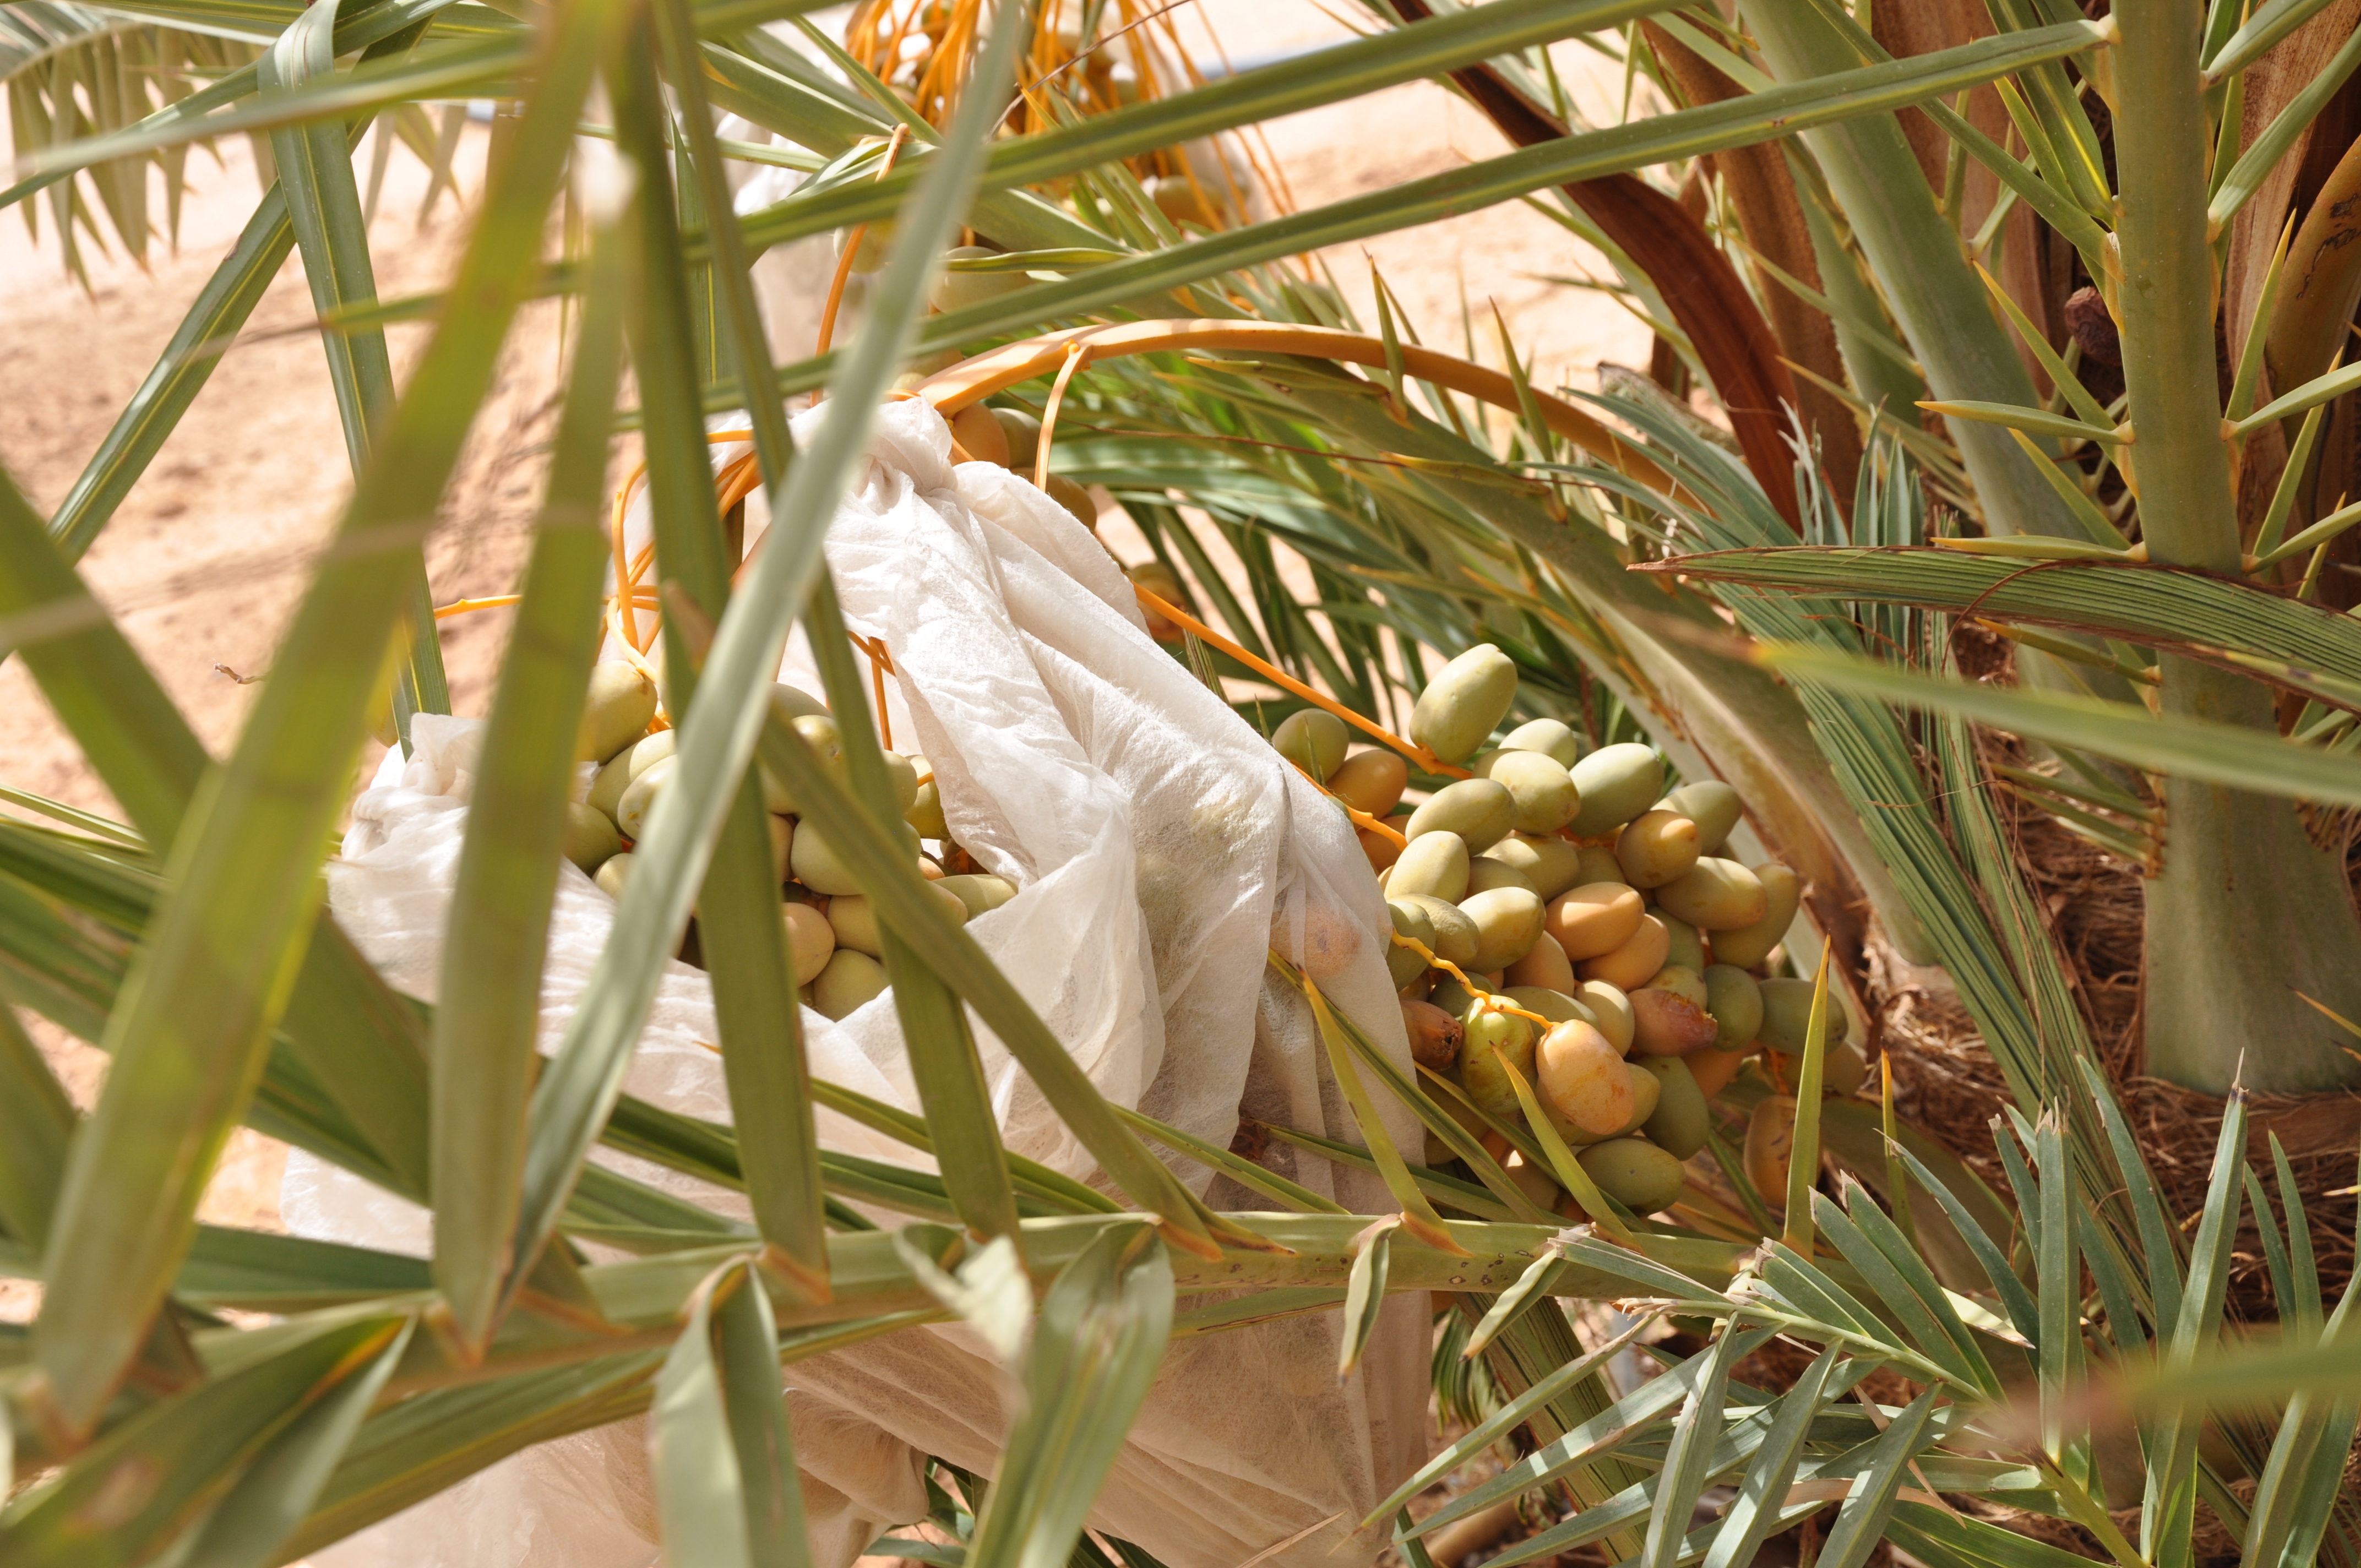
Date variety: Boumajhoul